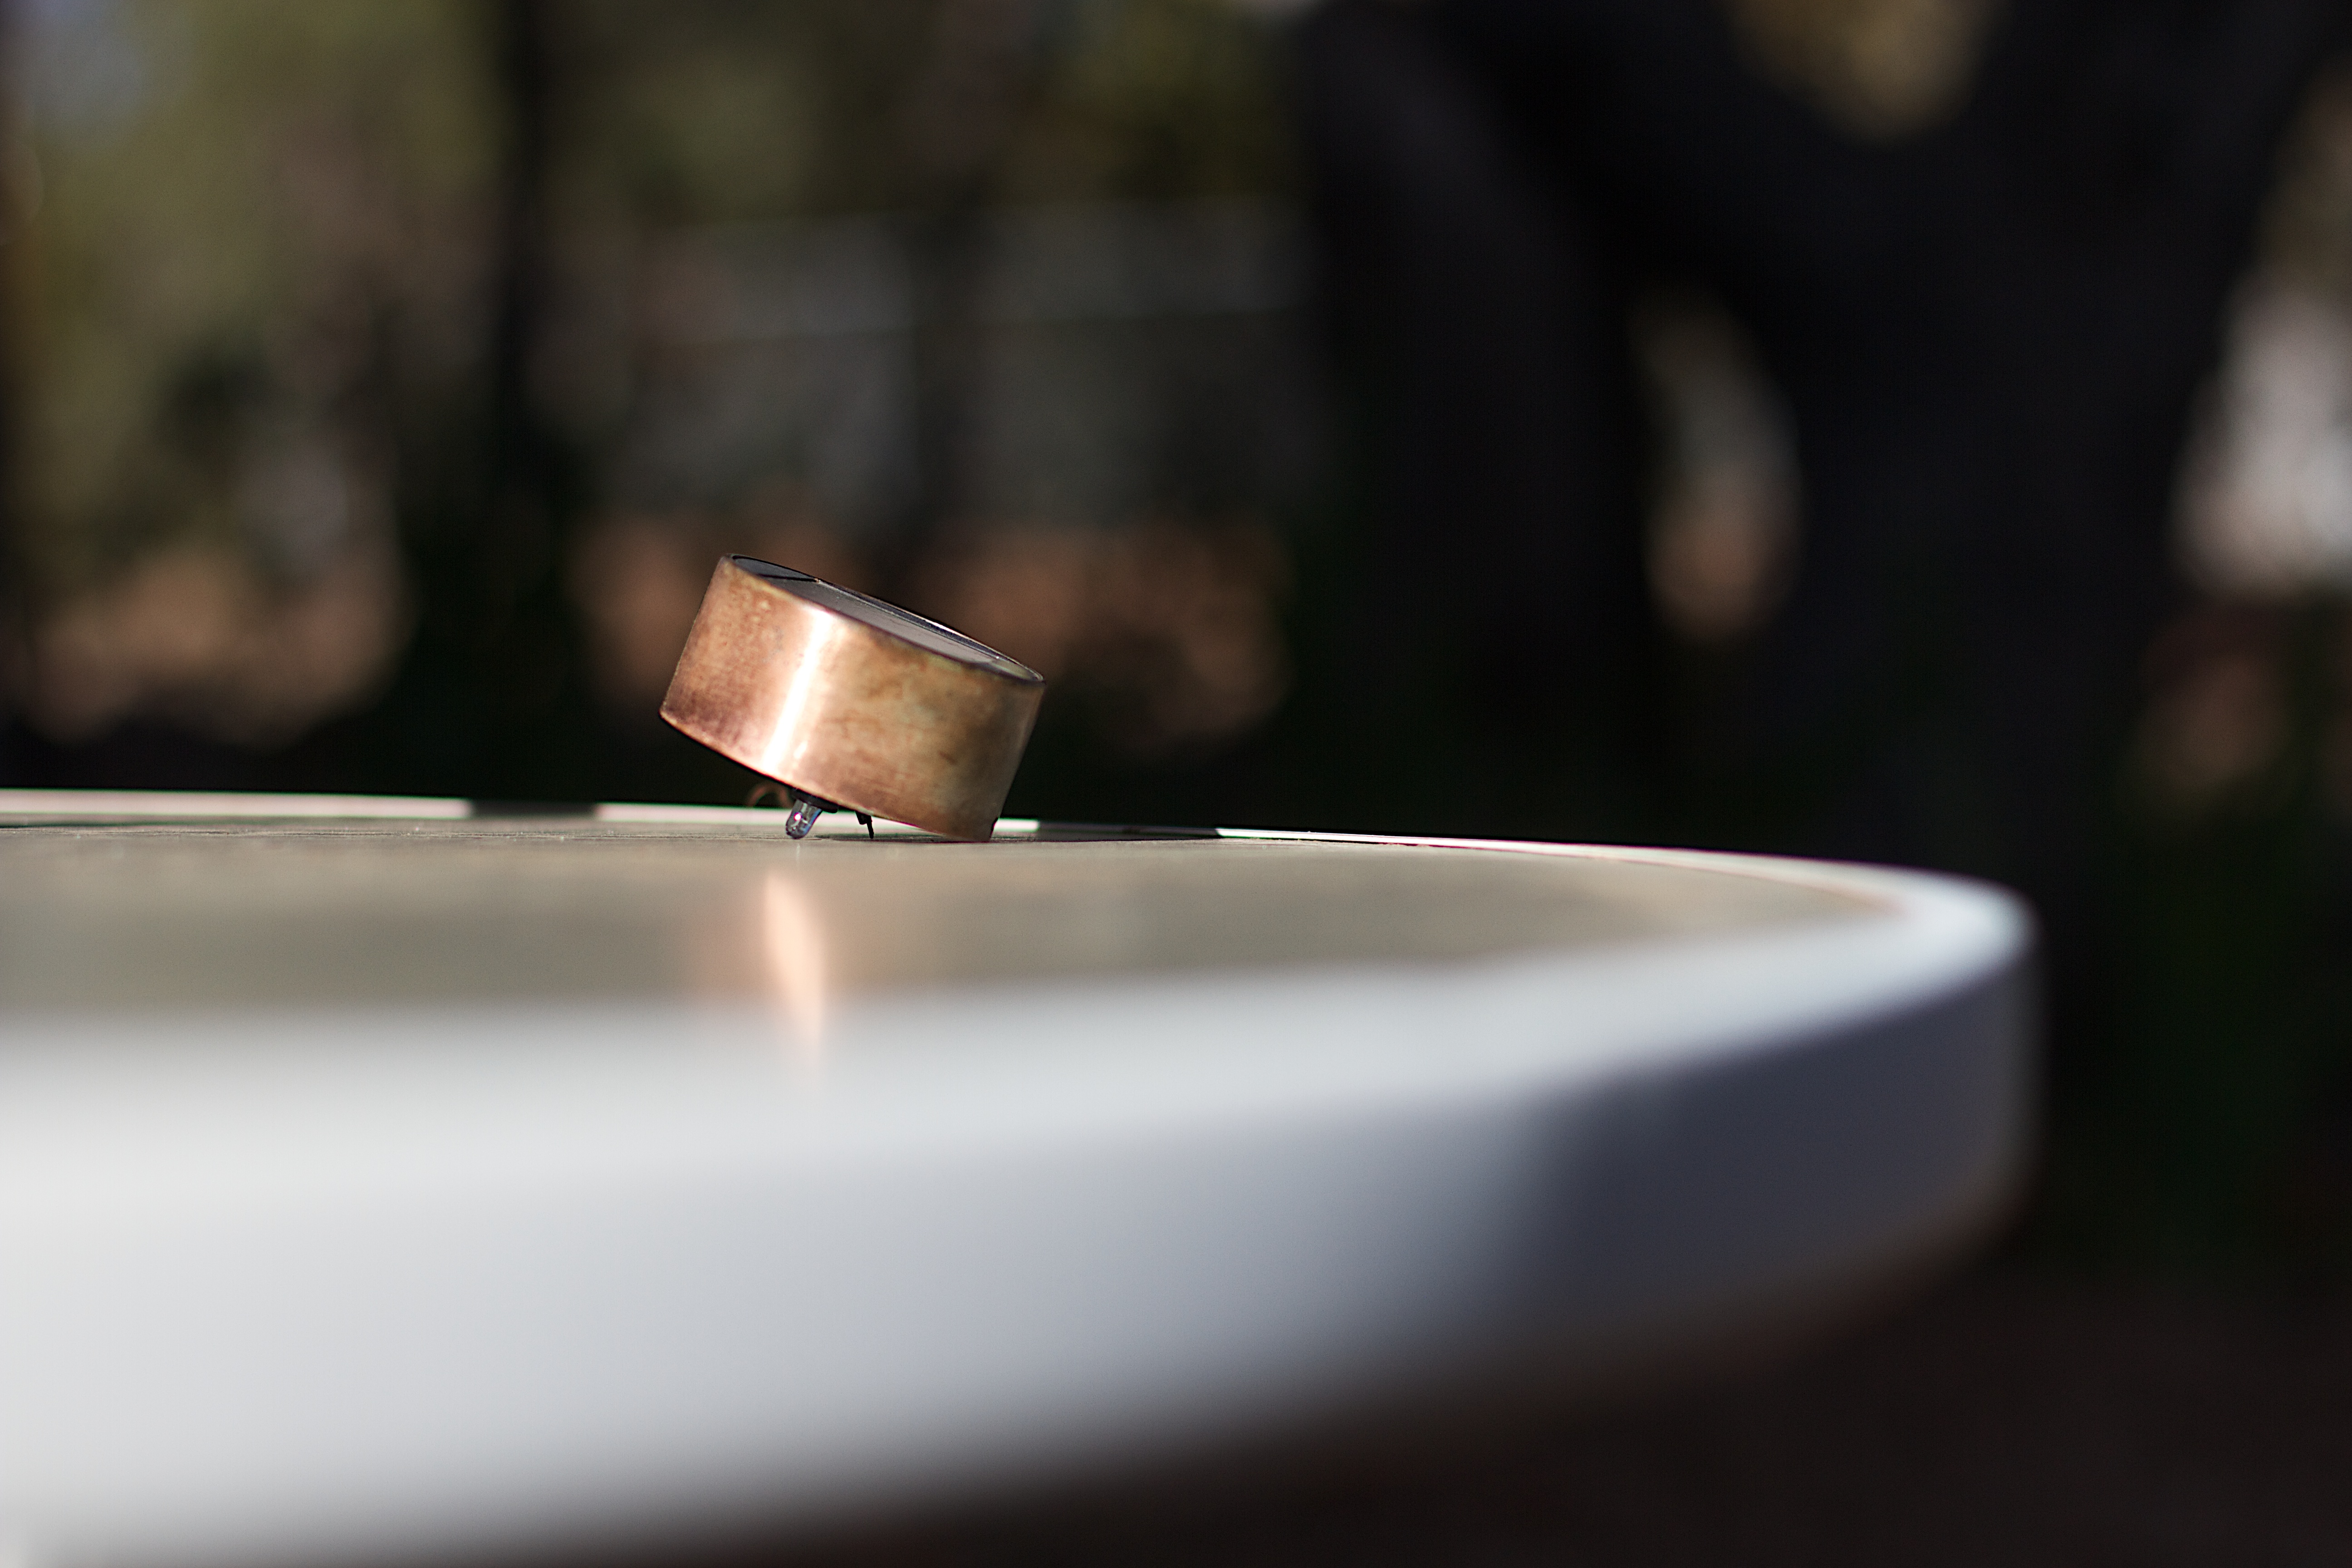
hand, table, light, wood, candle, lighting, shape